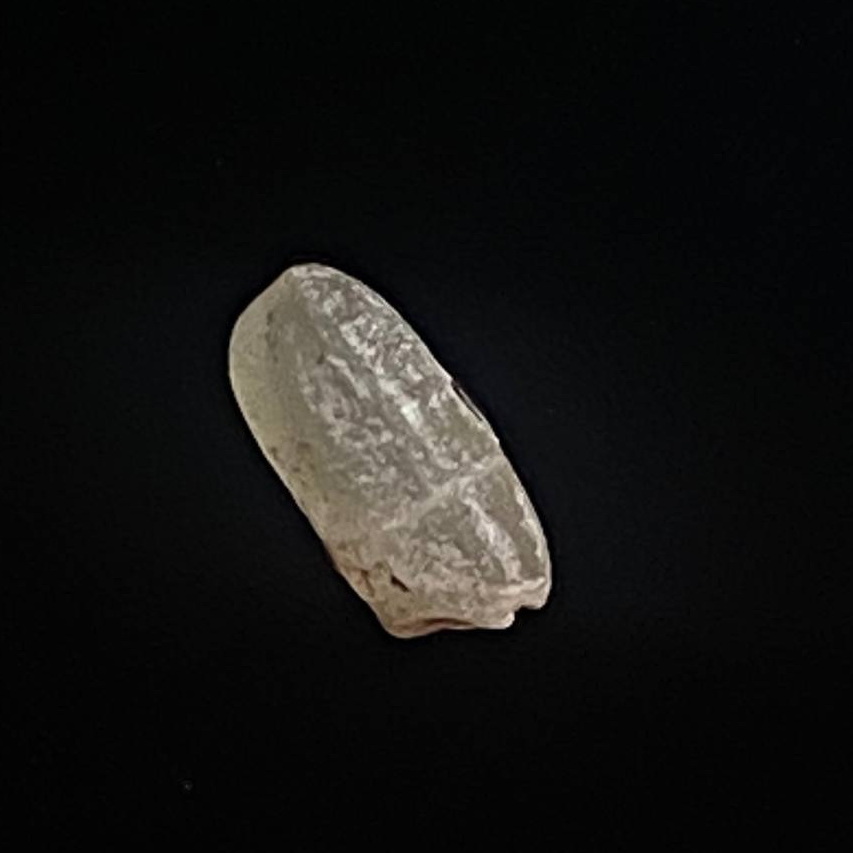
Rice variety: Amon